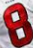
Number: 8